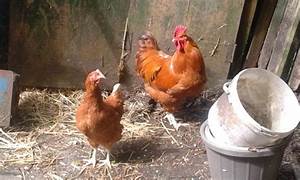
Label: chicken